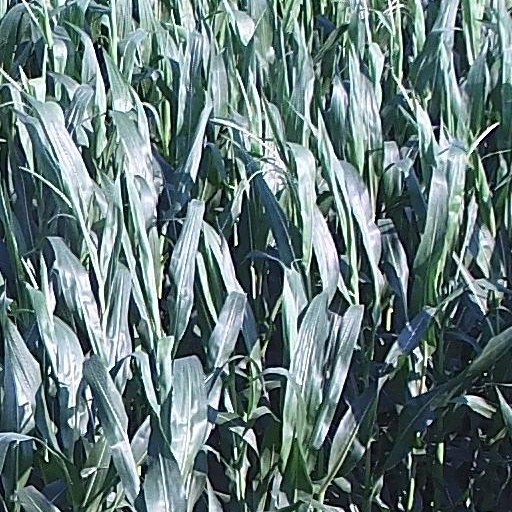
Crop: maize; corn